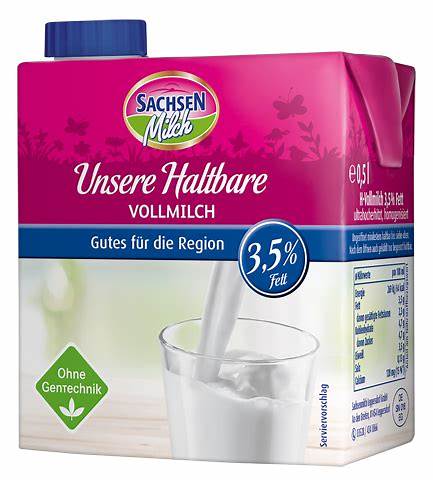
Waste category: cardboard